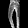
Label: Trouser